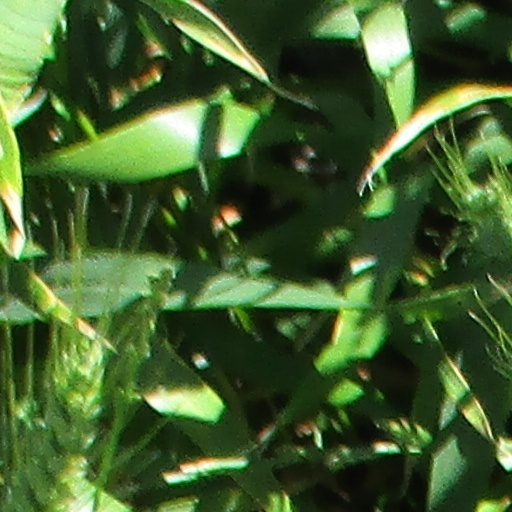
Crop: wheat